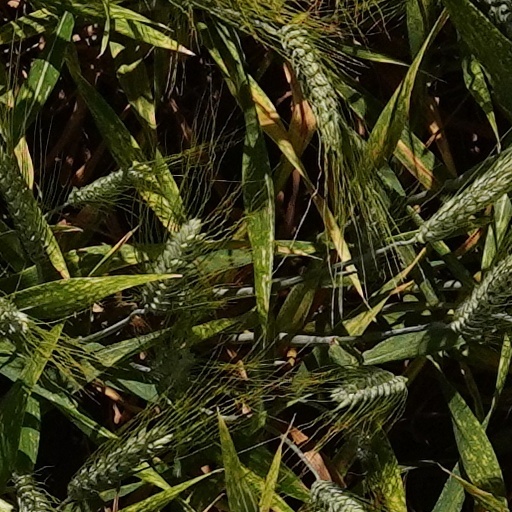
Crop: wheat